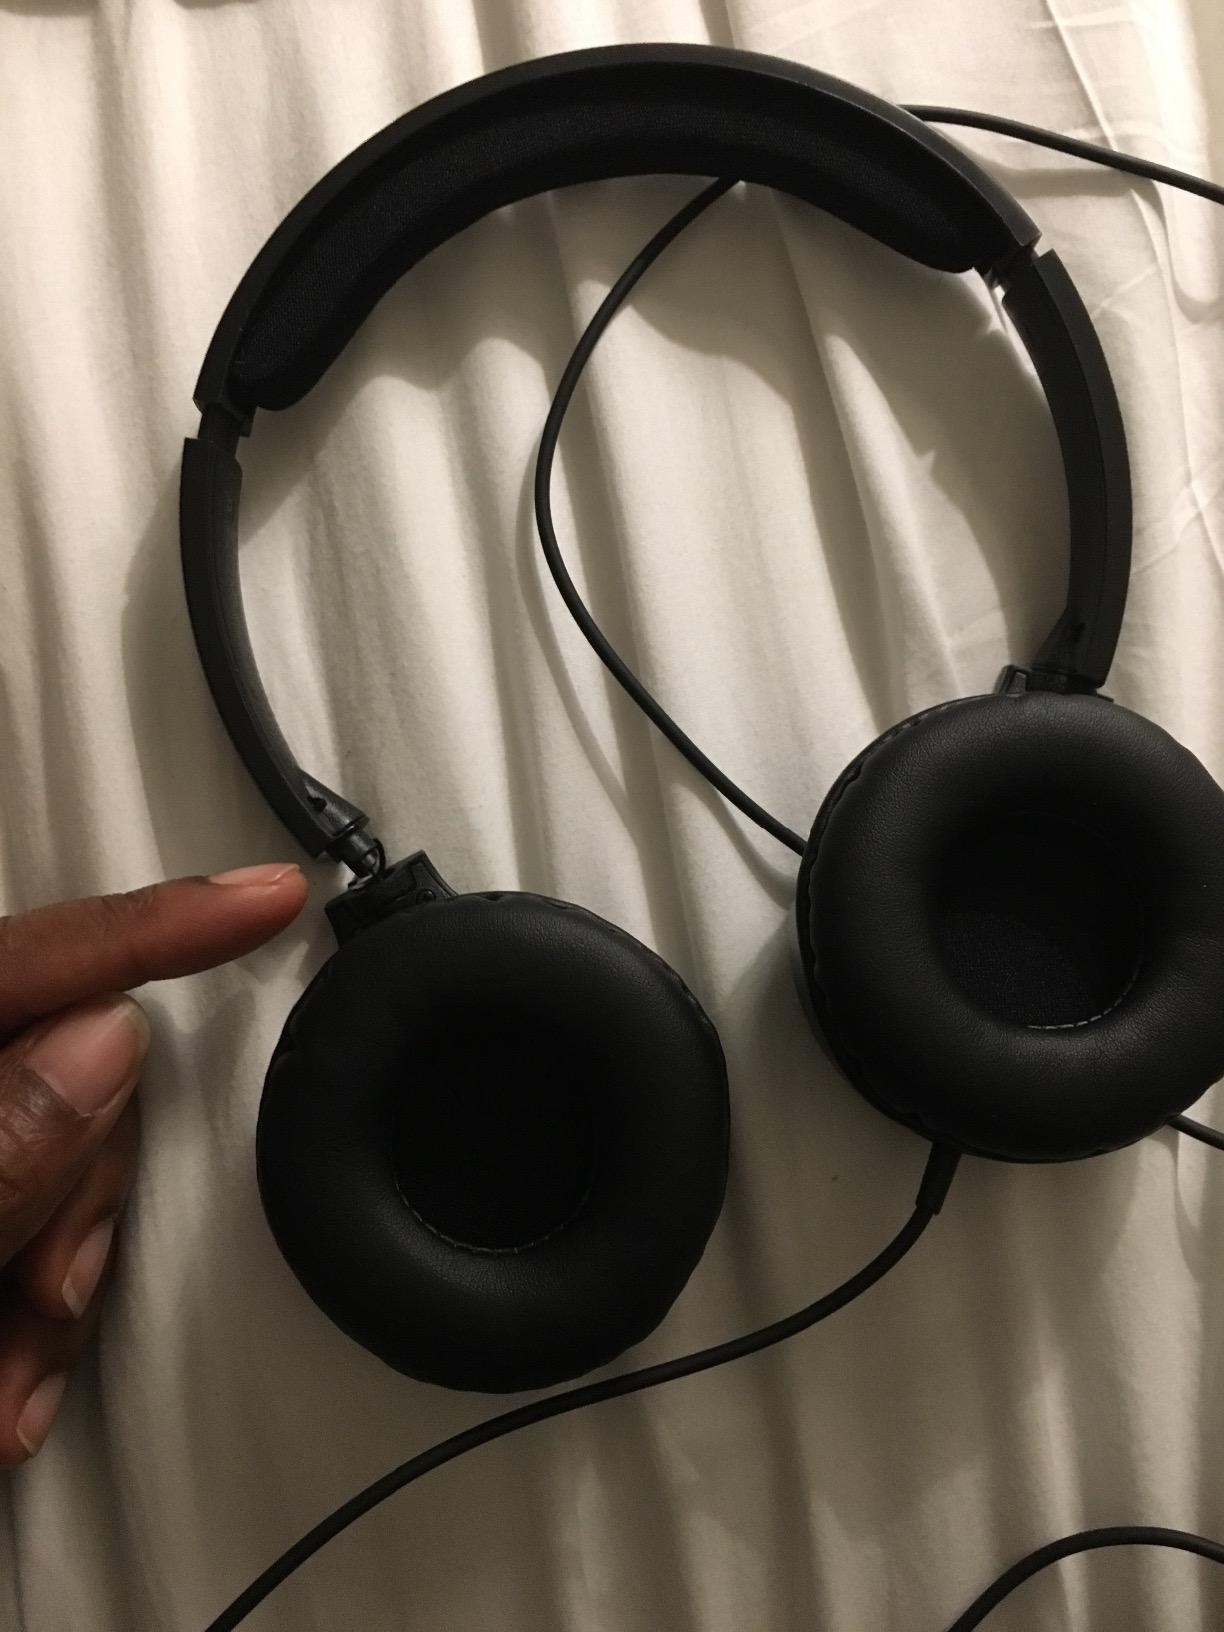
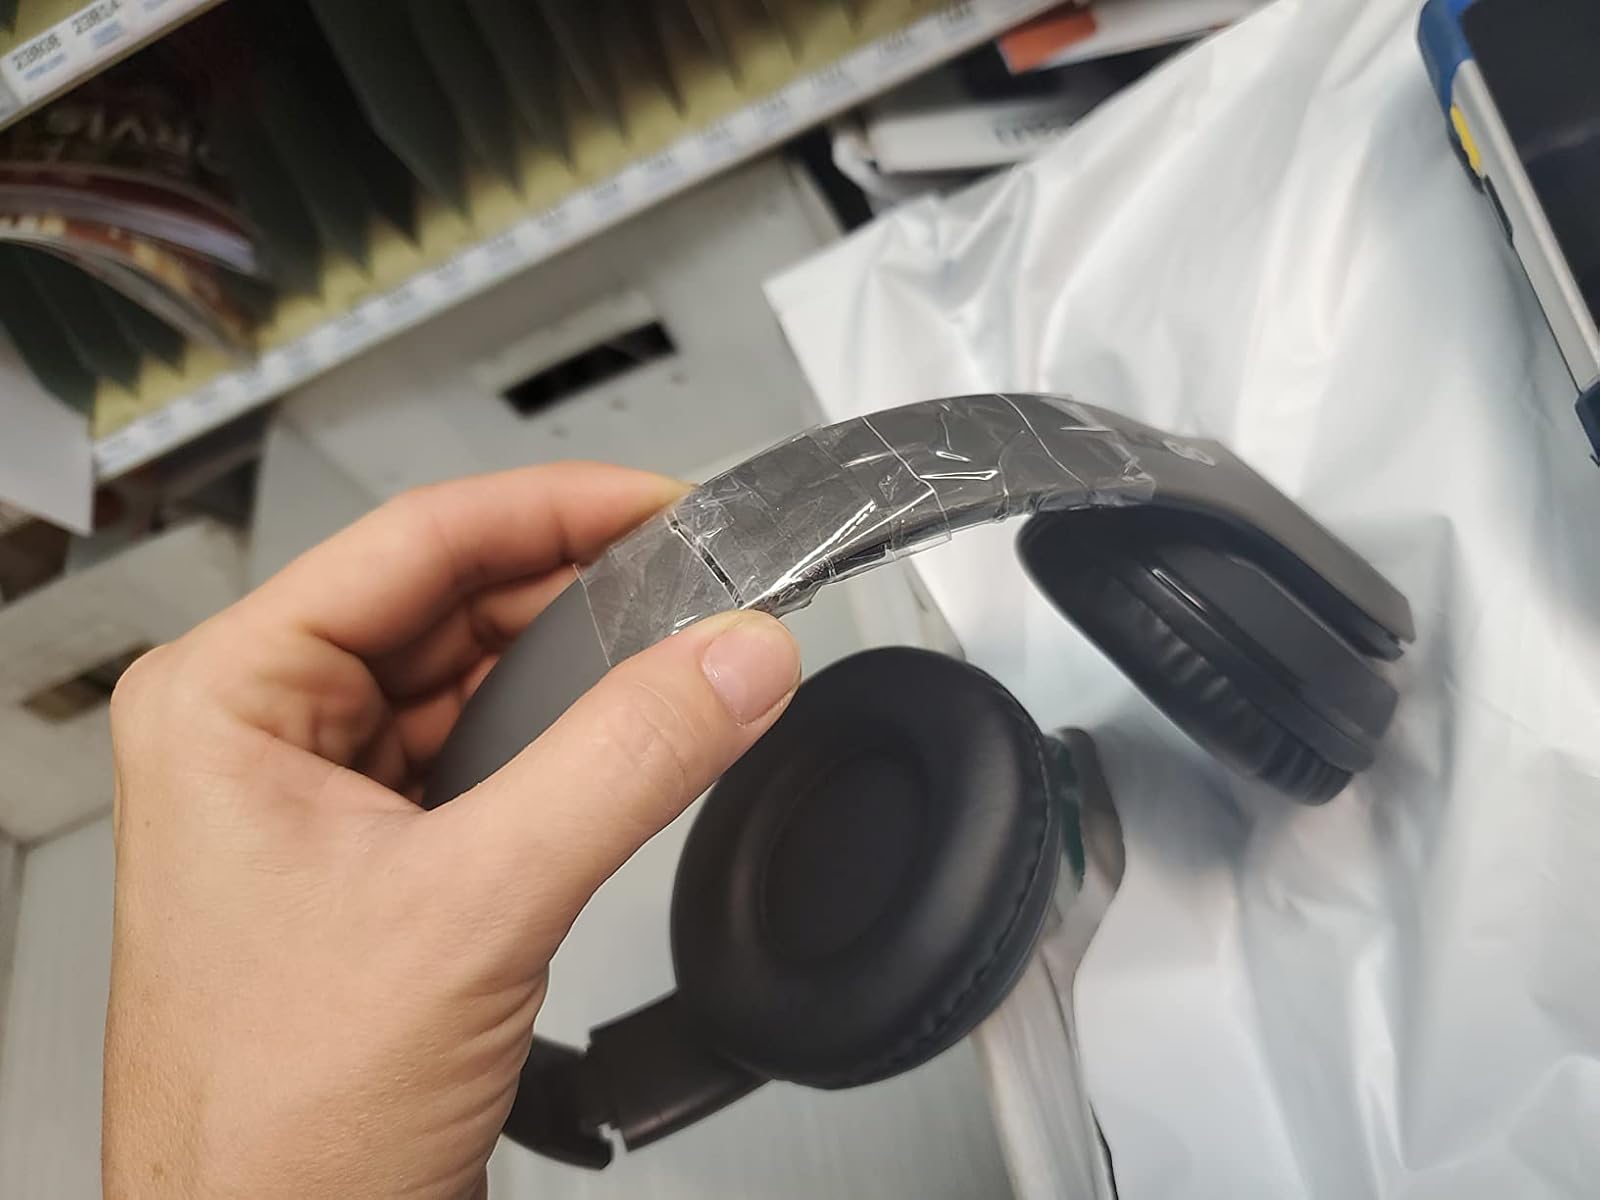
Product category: headphones
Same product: no